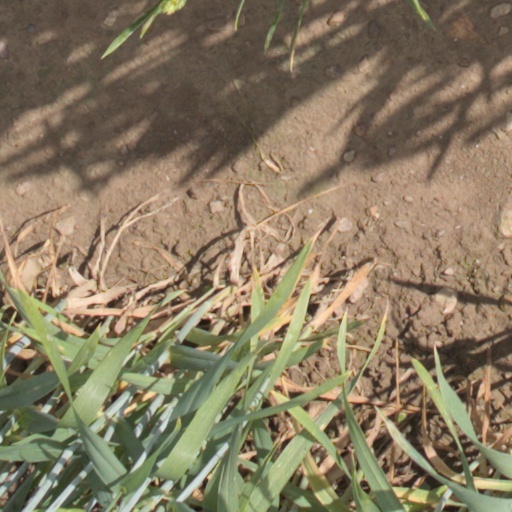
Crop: wheat